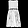
Label: Dress